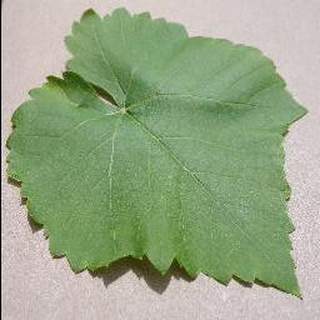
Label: healthy_grape